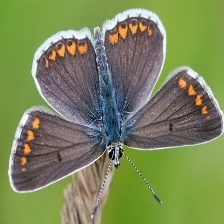
Species: BROWN ARGUS
Butterfly family (ImageNet category): lycaenid_butterfly